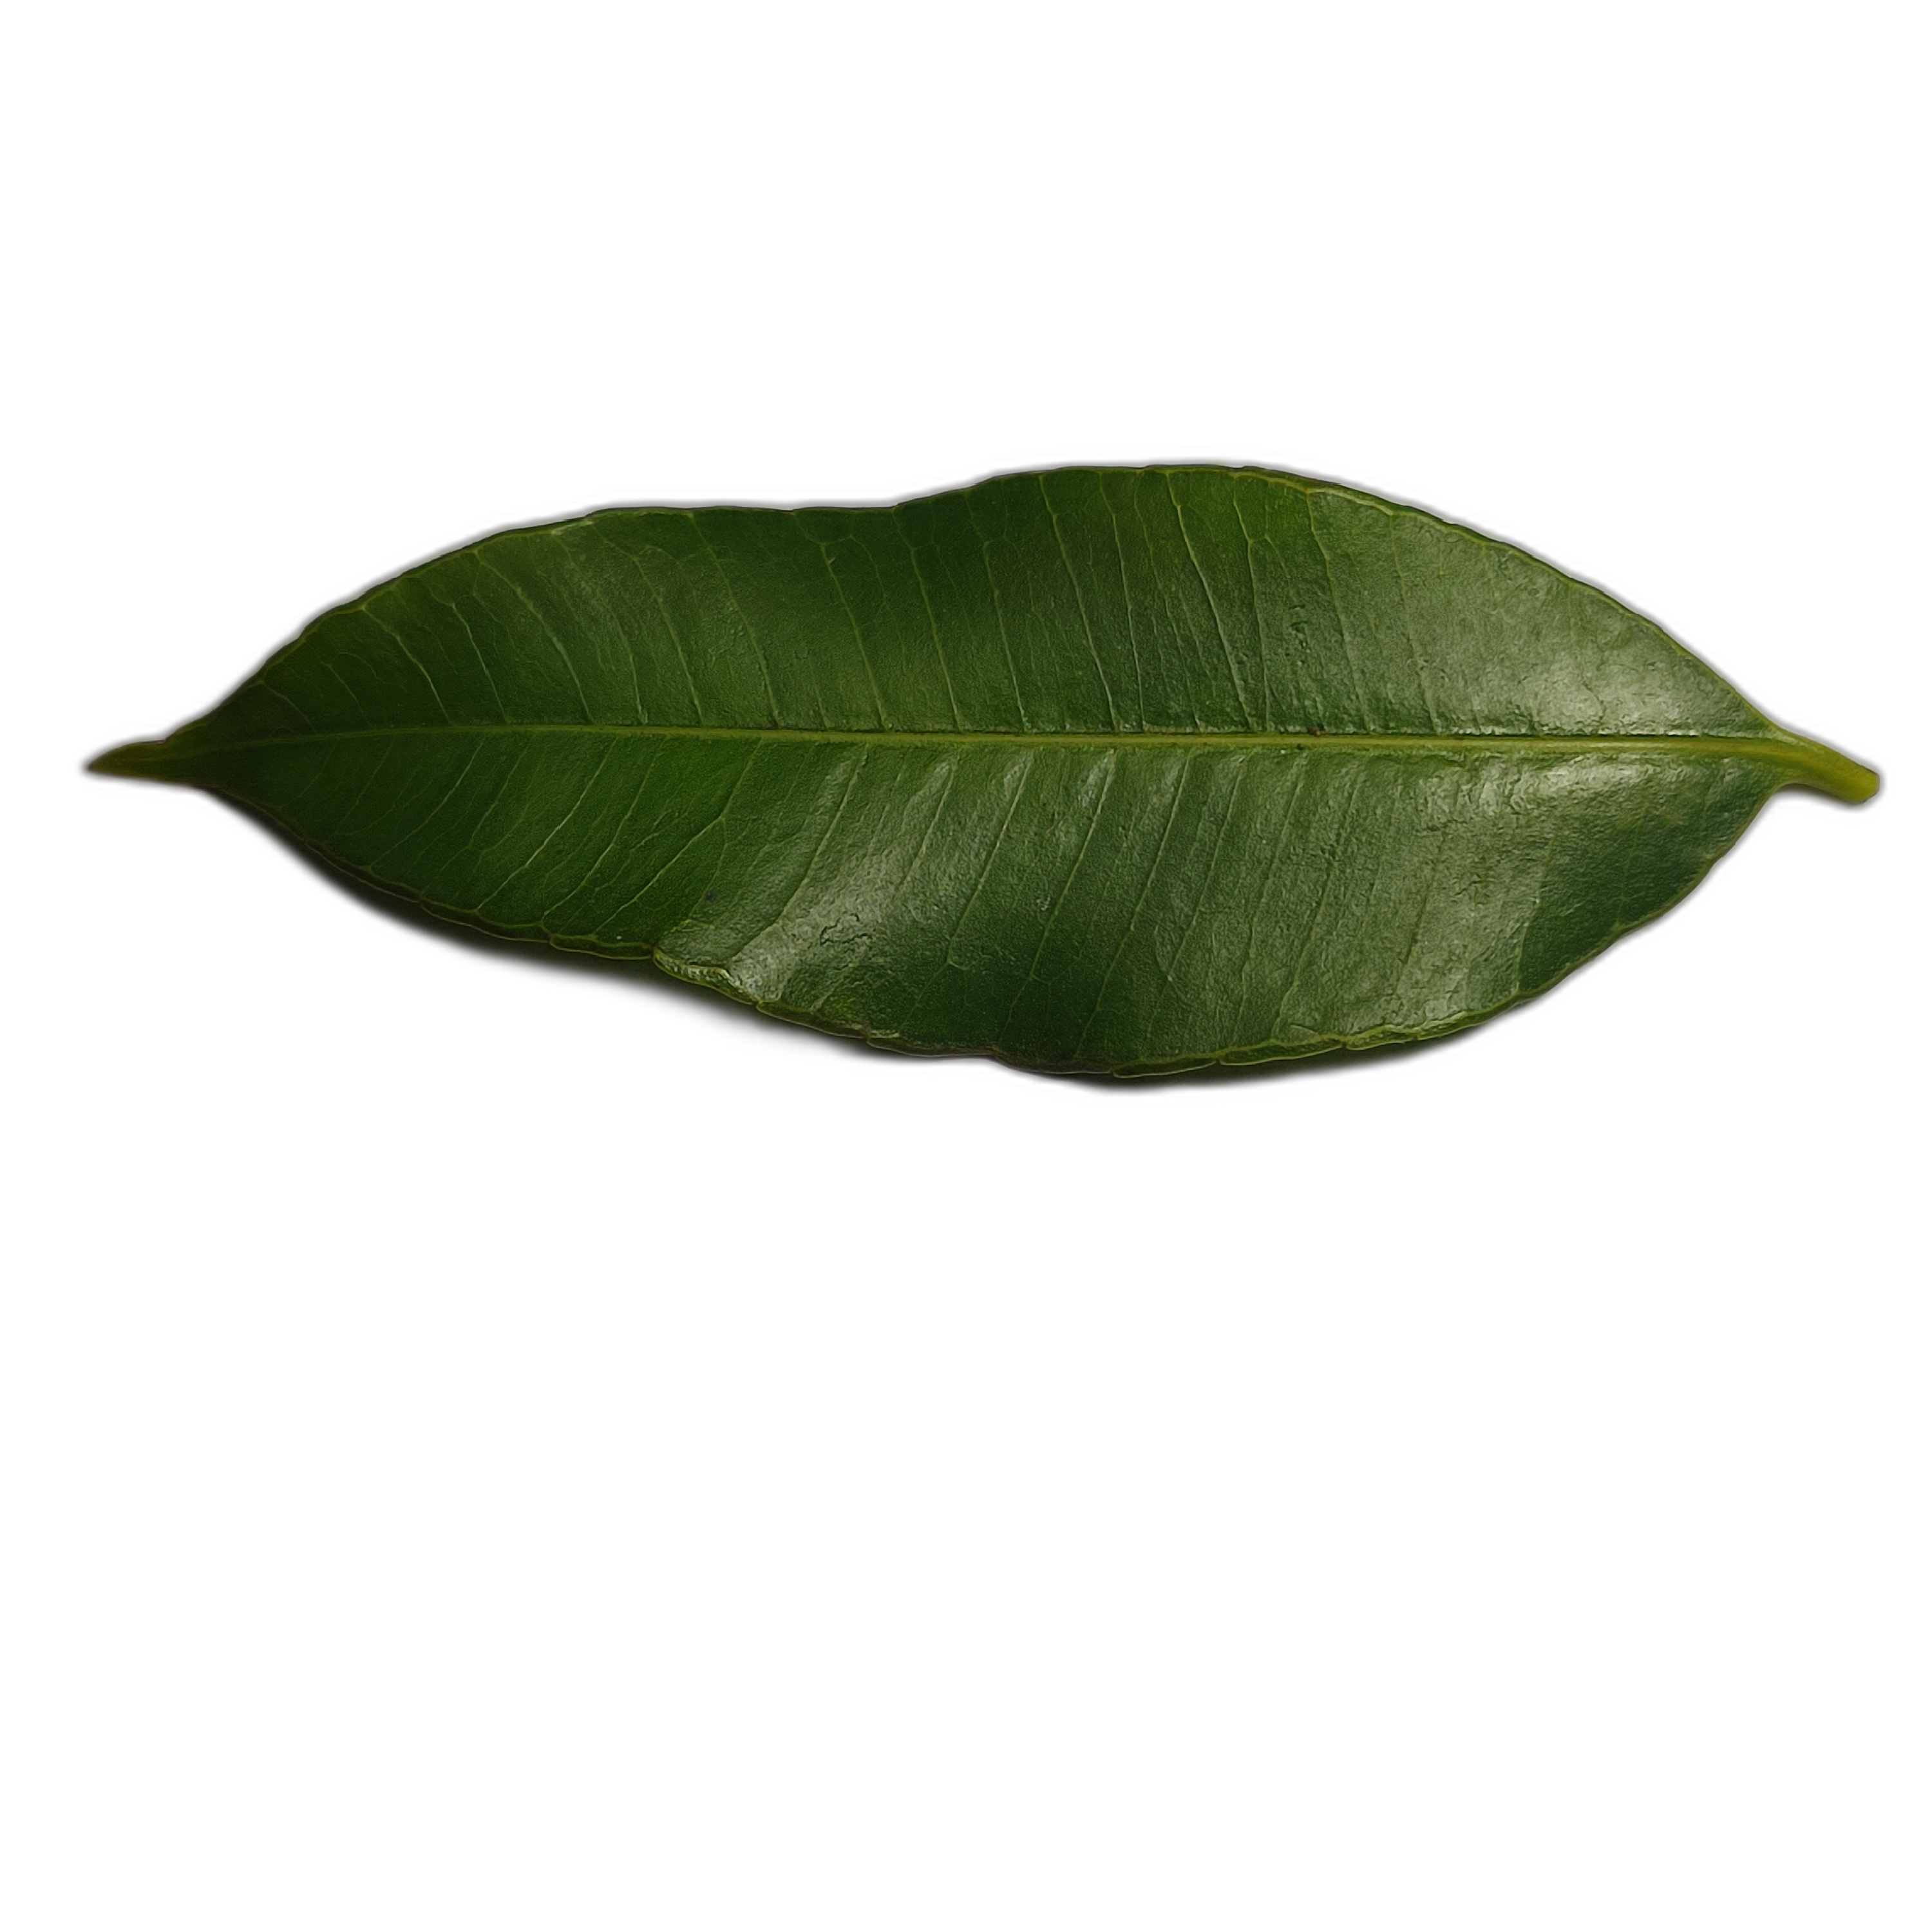
Label: healthy